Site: brandenburg
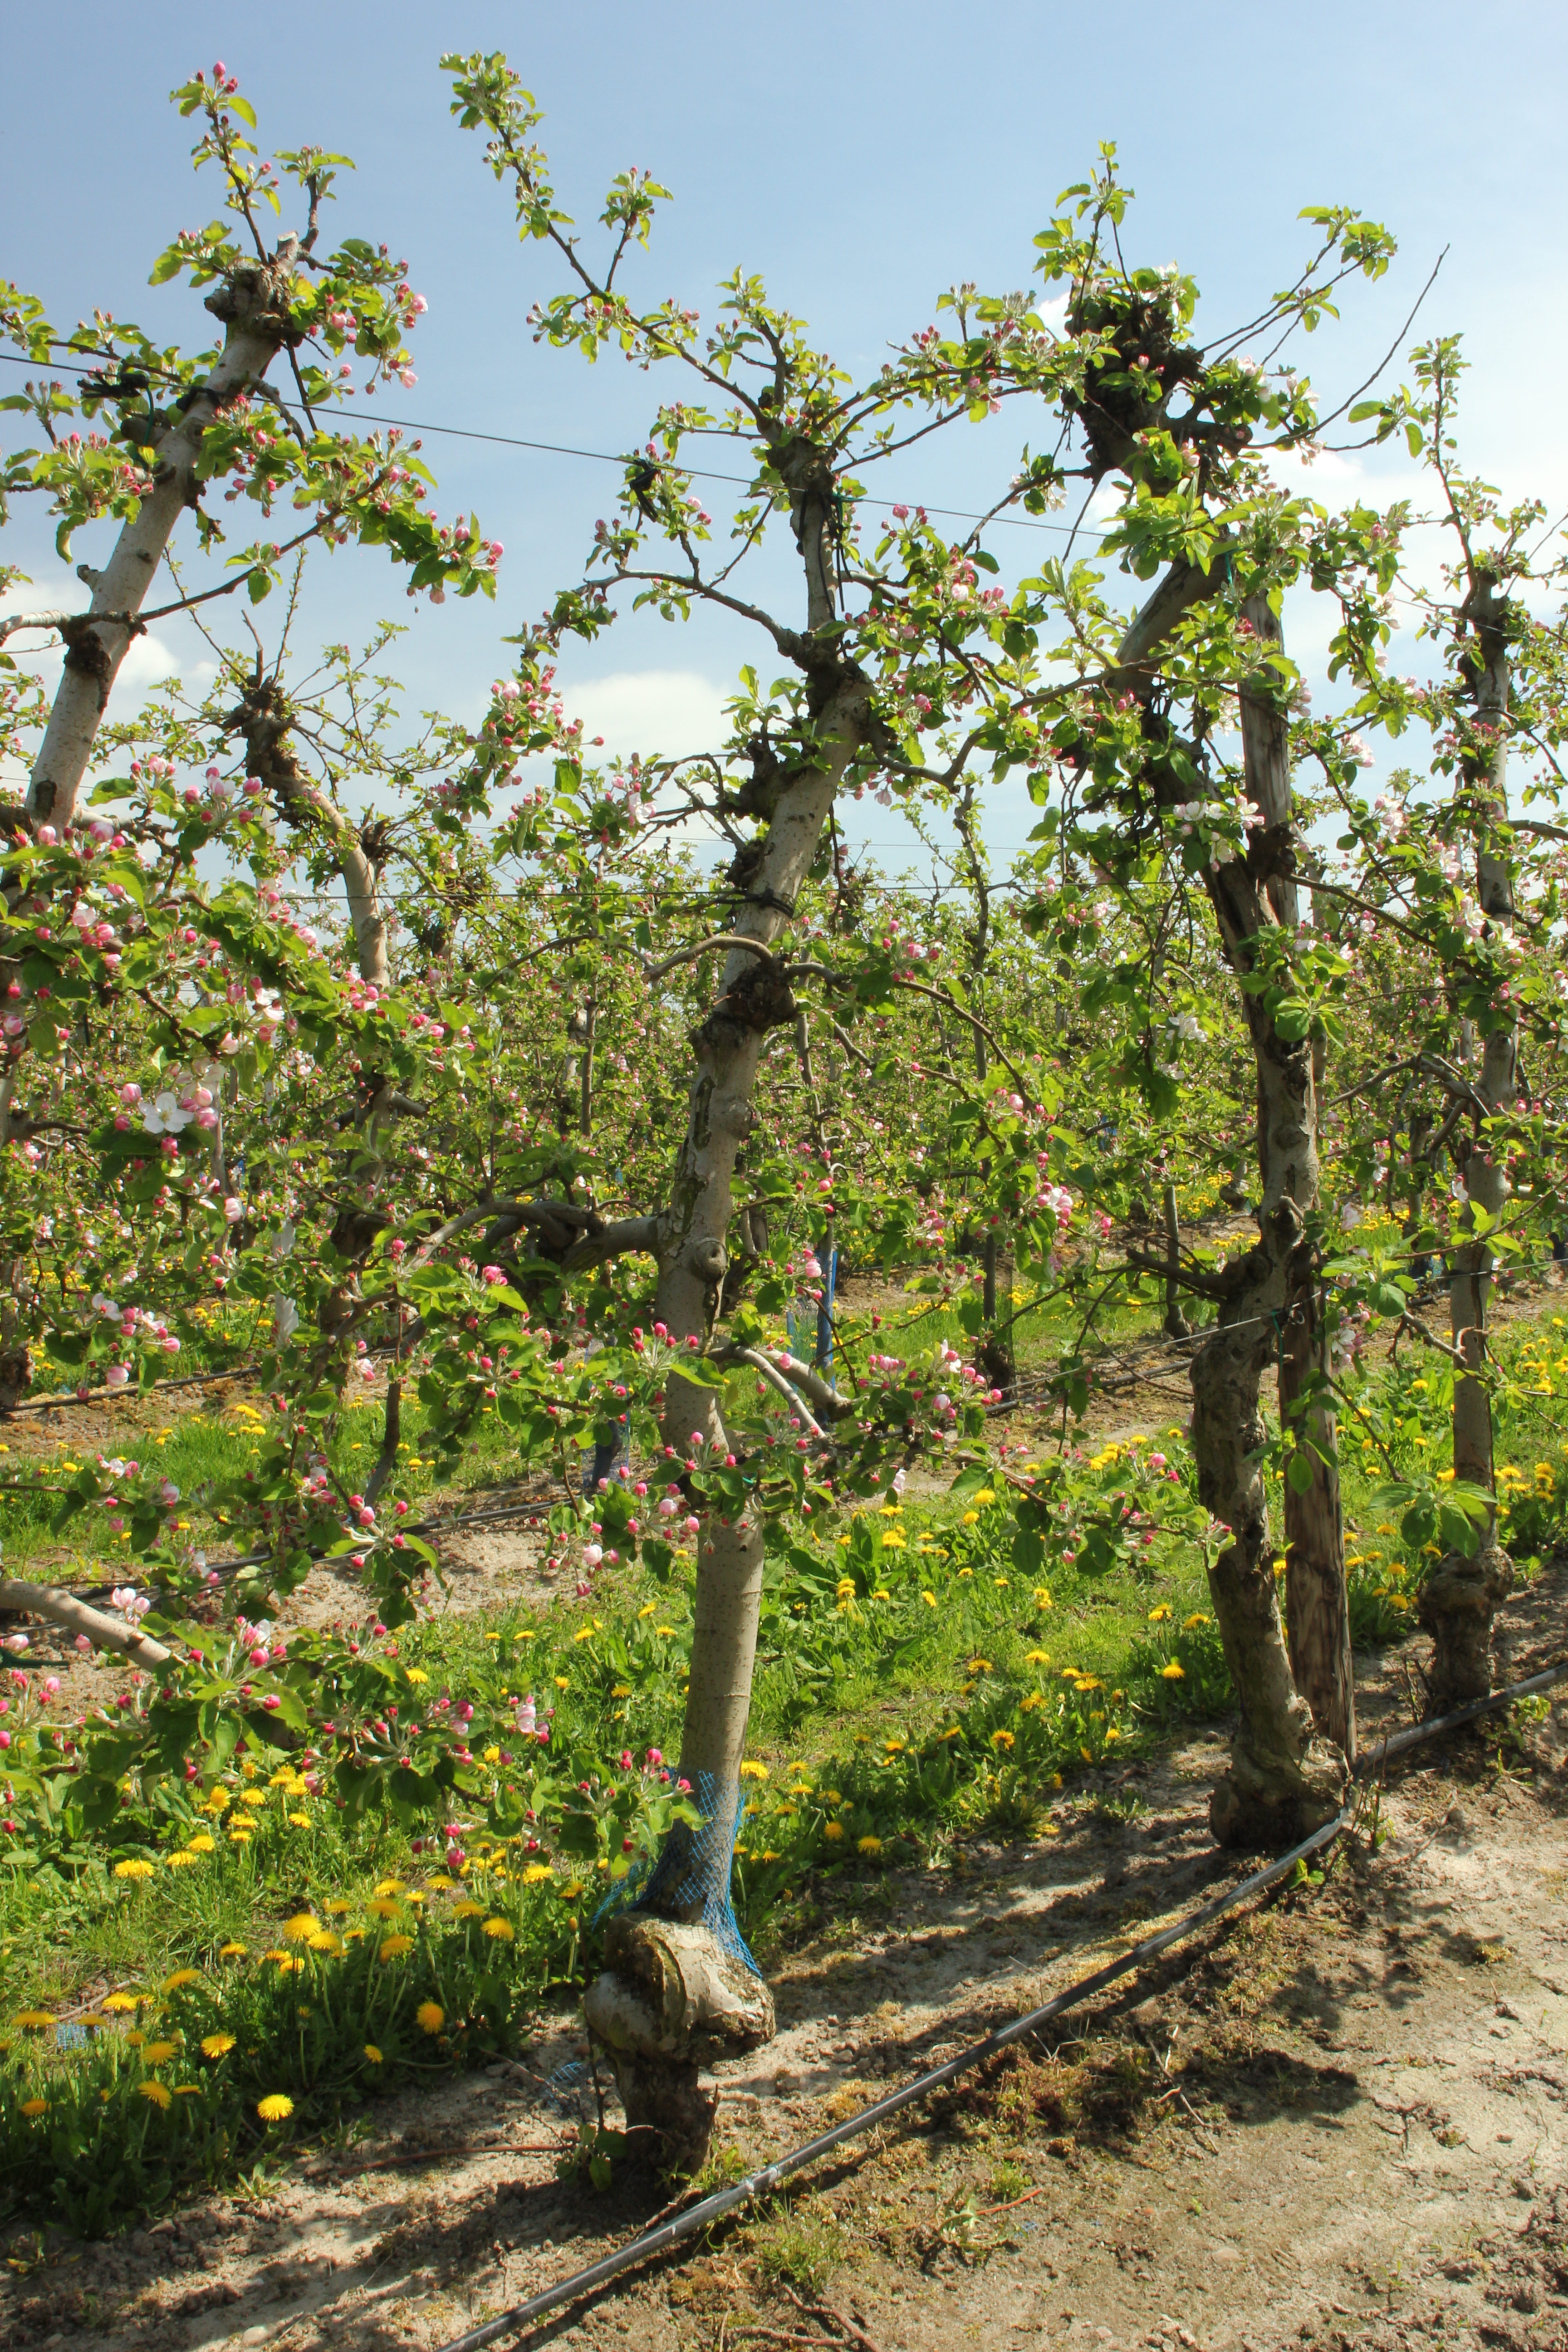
Growth stage (BBCH 57): Inflorescence emergence